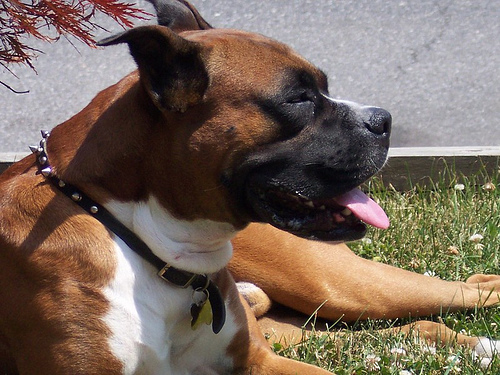
Animal: dog
Breed: boxer